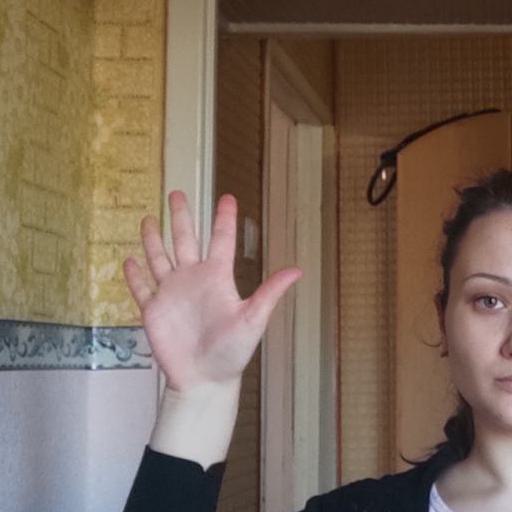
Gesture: palm